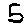
Label: 5